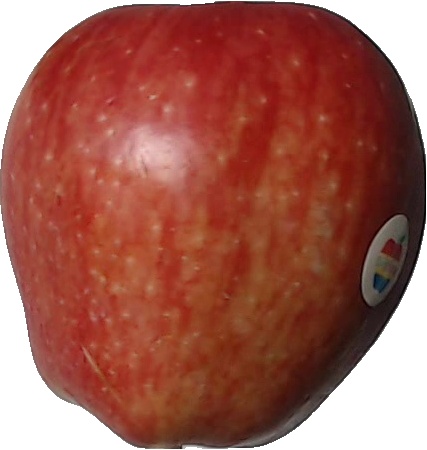
Label: apple_red_1